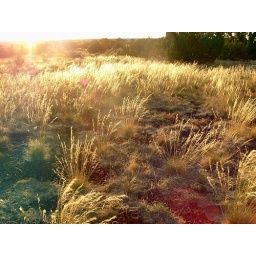
Abandoned building on highway 180, near the Grand Canyon.